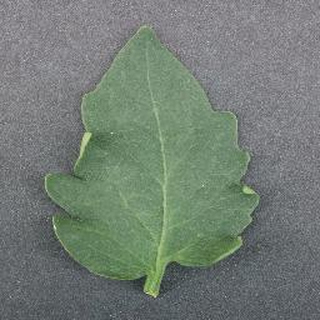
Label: healthy_tomato